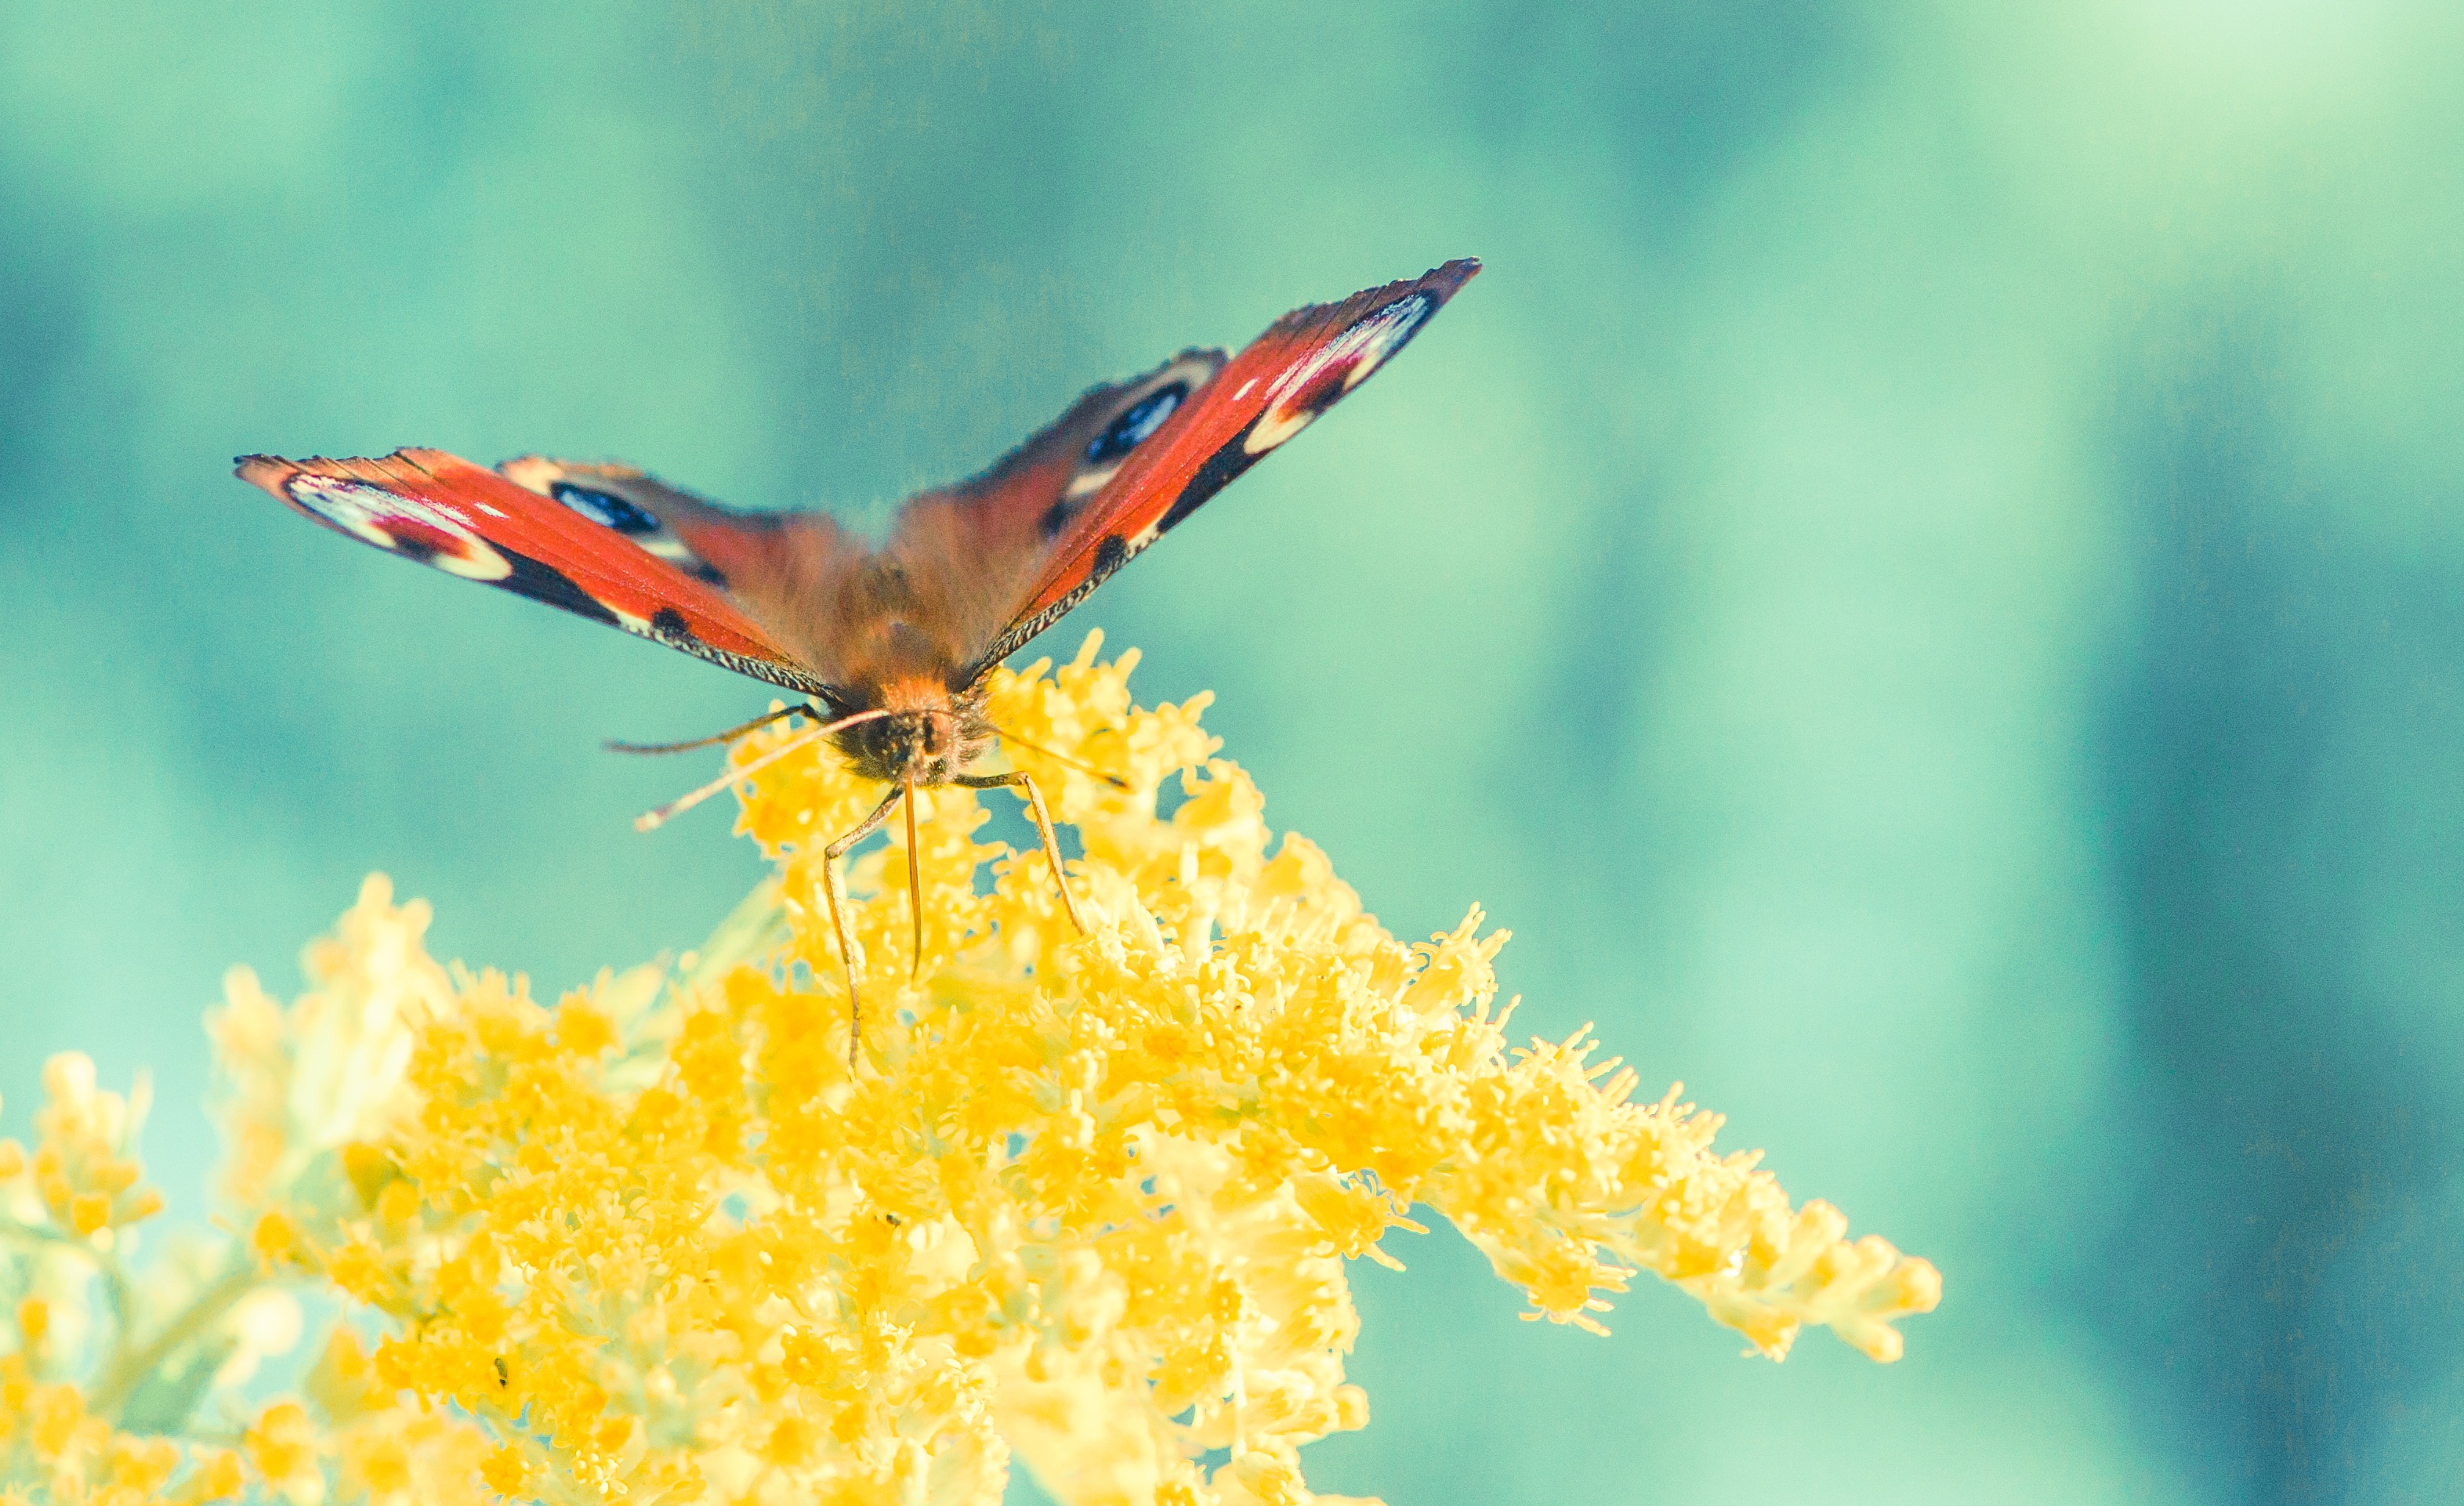
nature, branch, photography, sunlight, flower, petal, animal, insect, butterfly, yellow, flora, fauna, invertebrate, peacock, close up, nectar, macro photography, peacock butterfly, pollinator, moths and butterflies